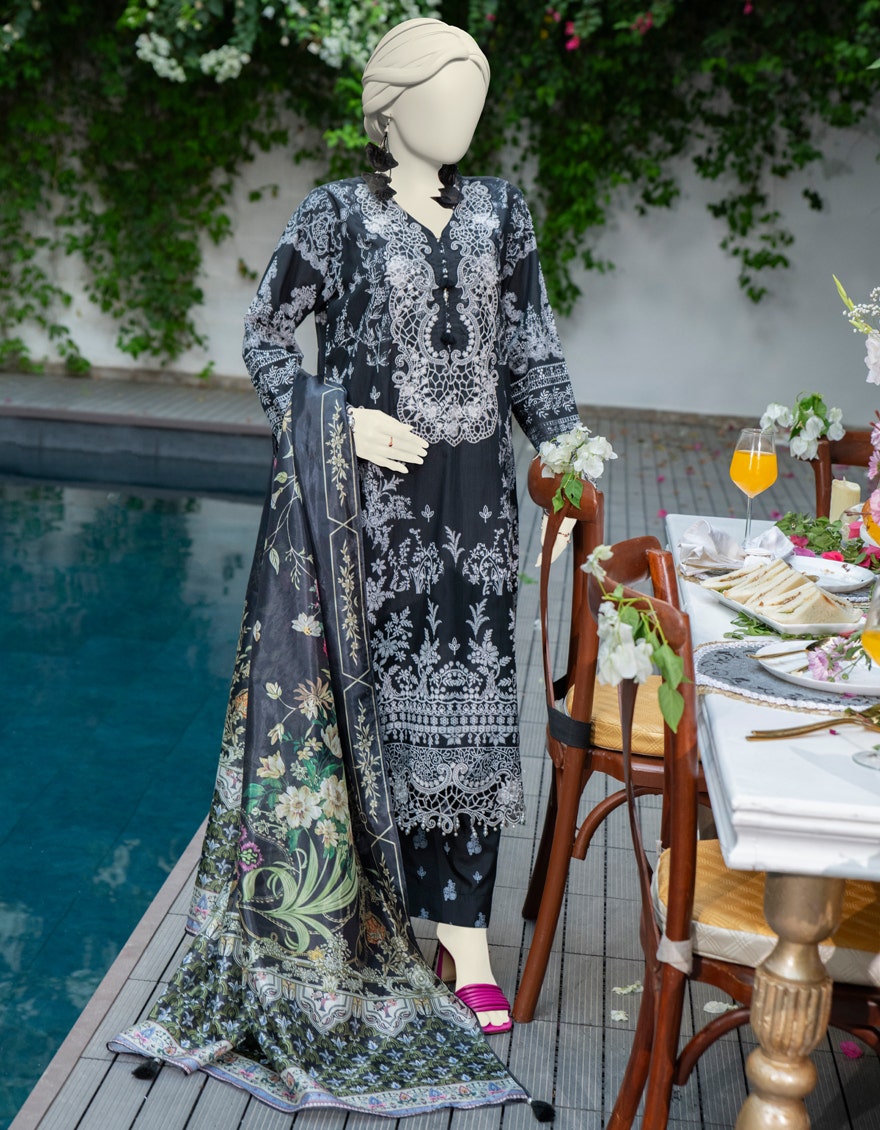
black multi embroidered lawn suit